Thomas E. Donilon

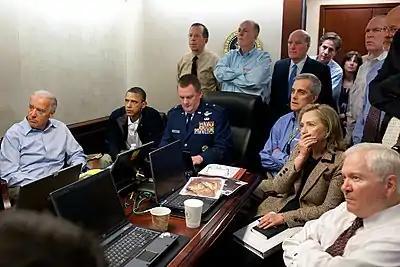
Pete Souza's "Situation Room" photograph. Donilon is seen standing, second from the left.

In 2008, David Axelrod recruited Donilon to head Obama's presidential debate preparation team. After the election, Obama's pick for chief of staff, Rahm Emanuel, recommended that James L. Jones, Obama's pick for National Security Advisor, hire Donilon as his deputy. In October 2010, Donilon replaced Jones as National Security Advisor. According to "The New Yorker", he took inspiration for the NSC process from former National Security Advisor Brent Scowcroft.